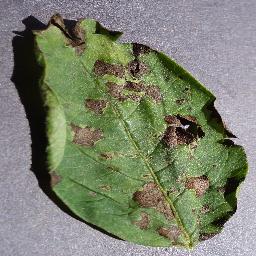
Label: Potato___Early_blight